Russia and the American Revolution

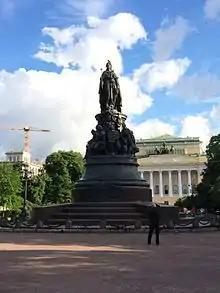
Monument to Catherine the Great located on Nevsky Prospect in St. Petersburg, Russia

News of the Declaration of Independence's penning and signing finally reached Imperial Russia on August 13, 1776. In imperial correspondence, Vasilii Grigor'evich Lizakevich, a Russian ambassador in London, wrote to Count Nikita Ivanovich Panin, a Russian statesman, and praised the leadership, bravery, and virtue of colonial leaders as shown through the declaration. It is worth noting, though, that, in this same dispatch, Lizakevich never noted the "natural rights of man" mentioned in the document; and, instead only focused on the actions of the American forefathers. When Catherine the Great learned of the declaration, she attributed the reason behind its creation to "personal fault" on the part of the British Crown's policies towards Britain's North American colonies. Moreover, Catherine believed "that the separation of the colonies from the mother country did not conflict with the interests of Russia and might even be advantageous to her."